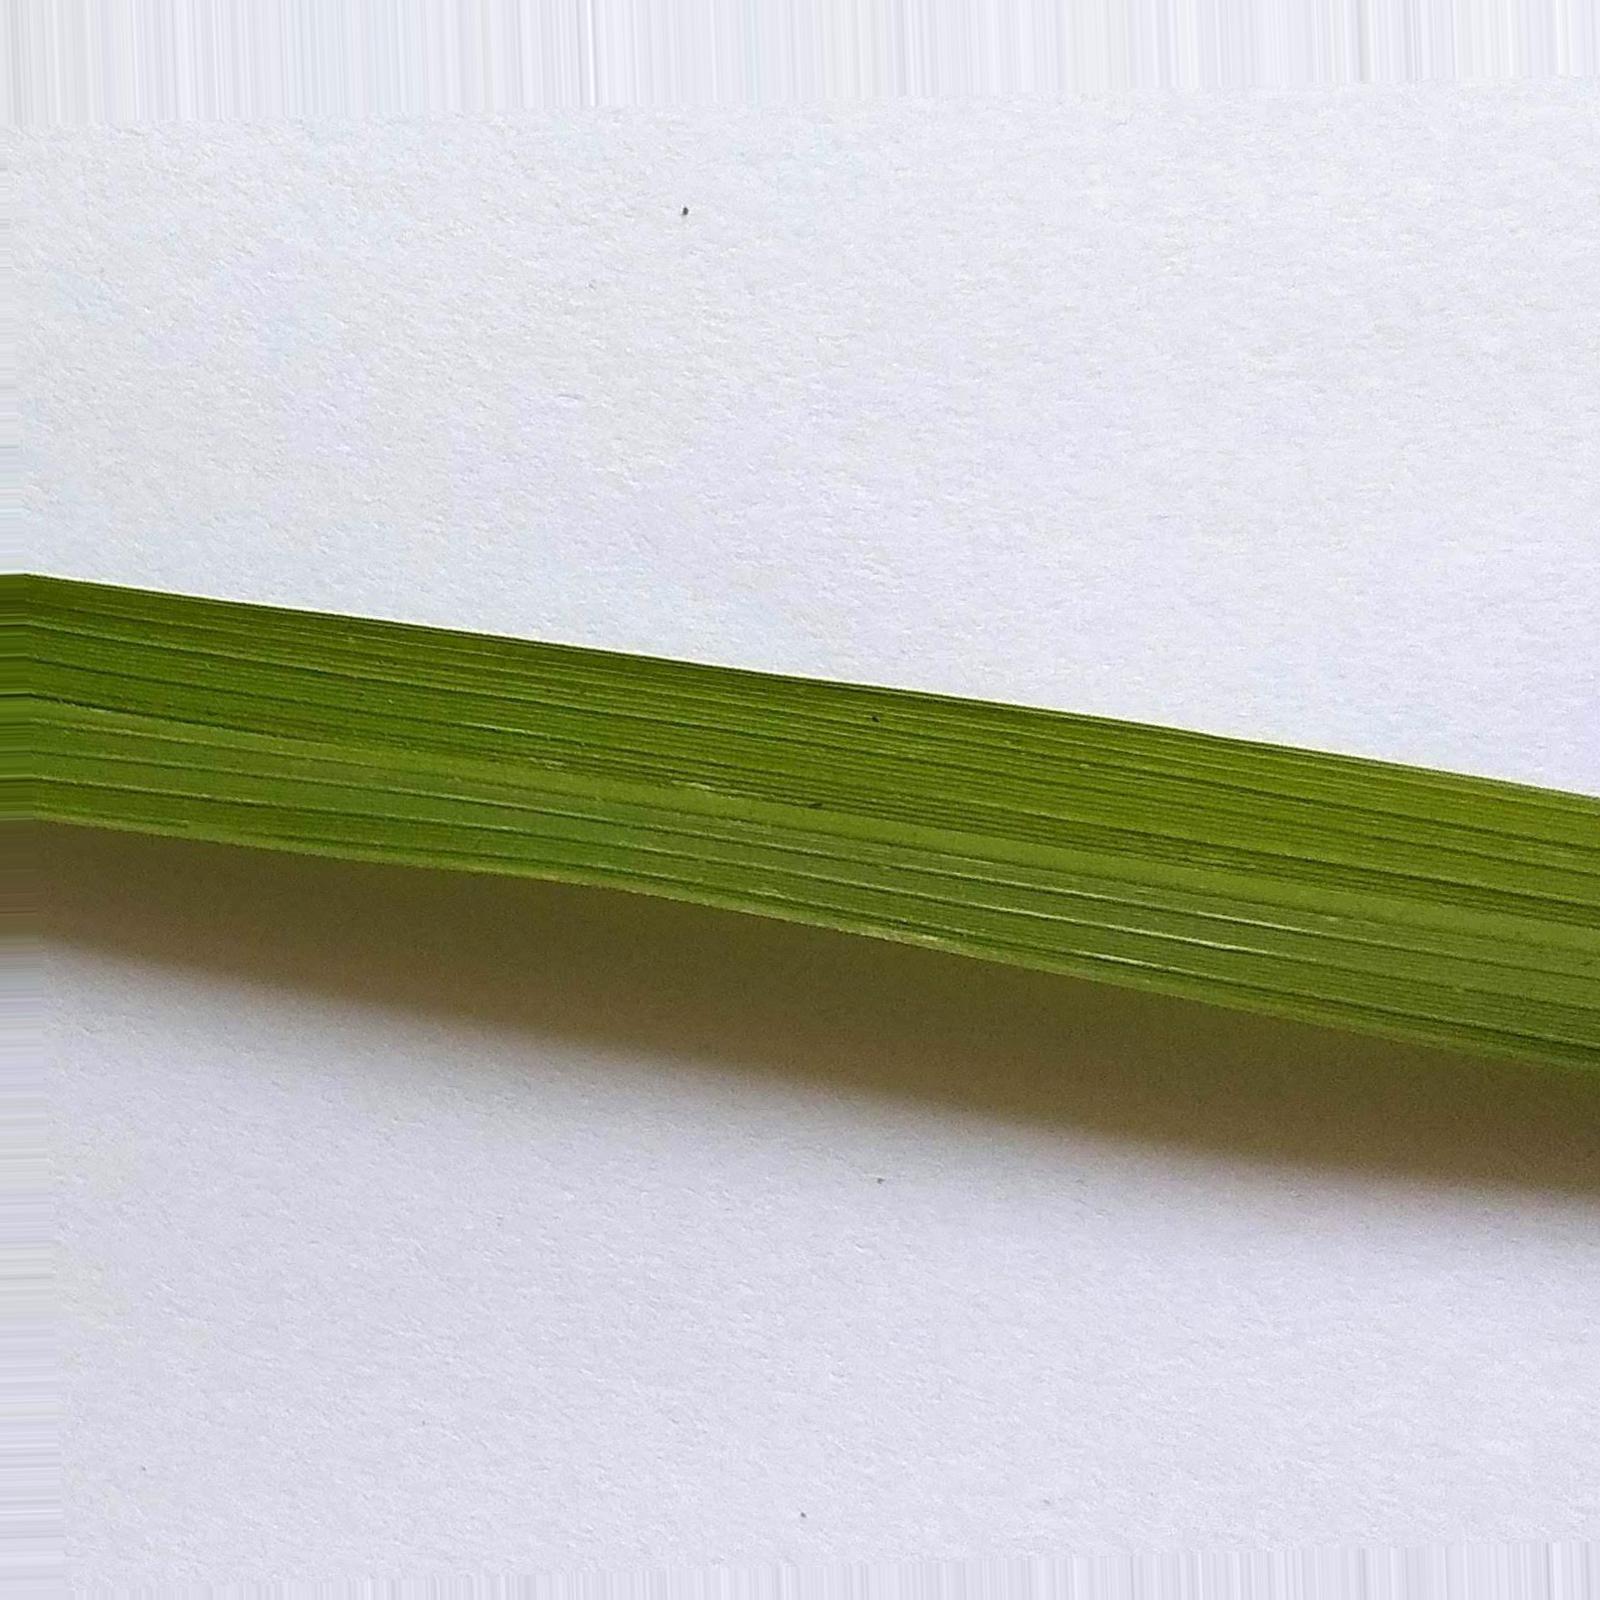
Nhãn: Healthy